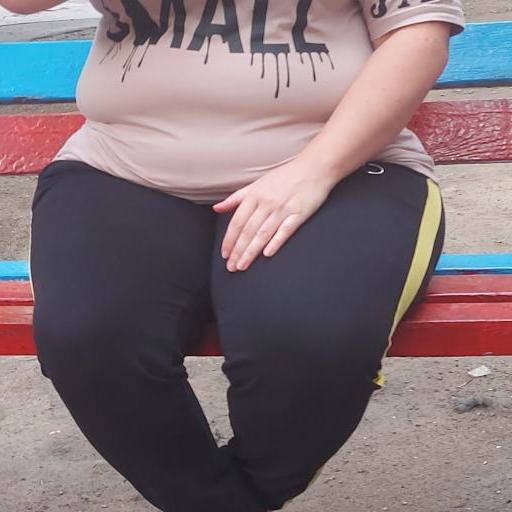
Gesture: no_gesture